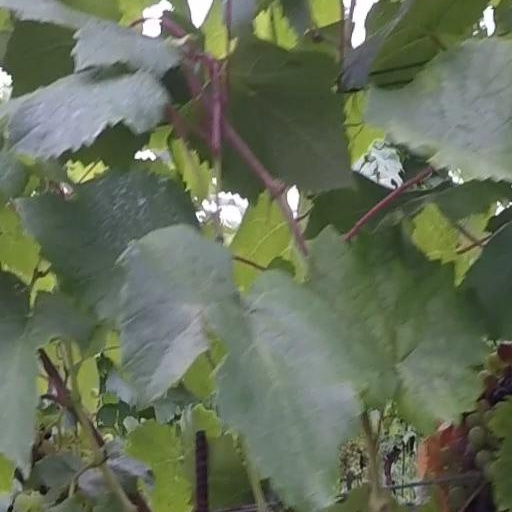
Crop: grape